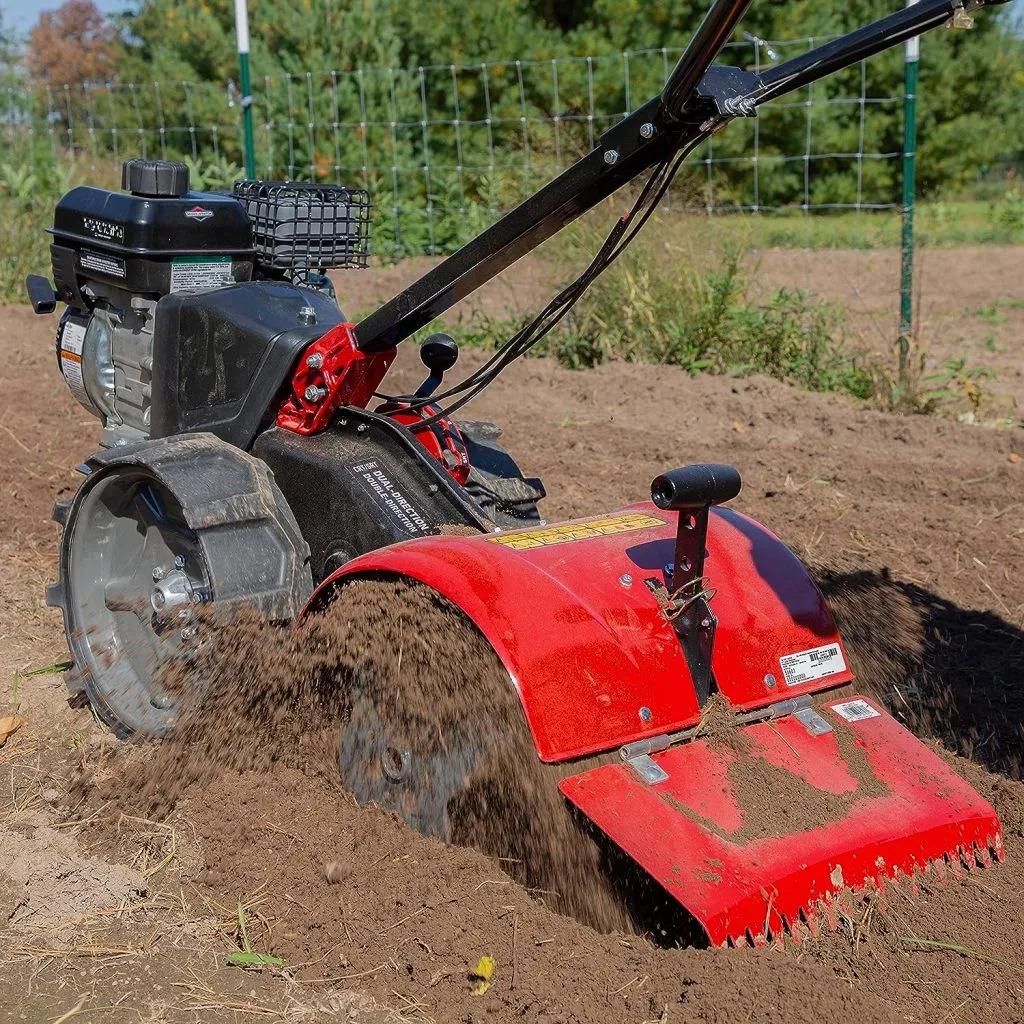
Mashine maalumu yenye rangi mchanganyiko nyeusi pamoja na nyekundu, iliyopo katika eneo lenye udongo wenye rangi nyeusi wenye kuashiria rutuba. Likiashiria kuwa ni eneo mfano wa shamba, ikiakisi kuwa mashine inayotumika kwa ajili ya shughuli za kilimo.